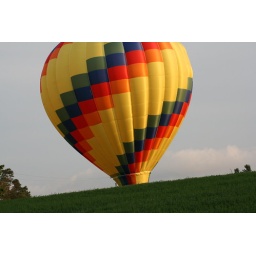
This balloon landed in the field next to our house